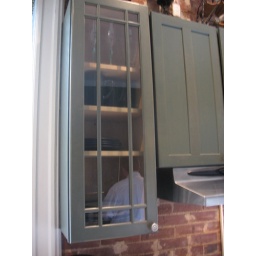
Kitchen, glass cabinets over stove